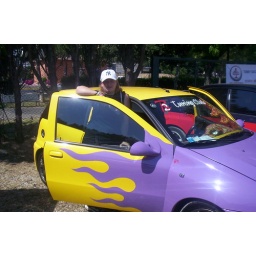
Foto che risale al 2005... raduno a scandicci in onore del &amp;quot;On the road car show&amp;quot;